Douglas and District F.C.

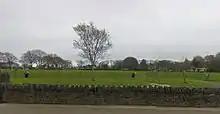
Noble's Park pitch

Douglas and District play their home games at Noble's Park in Douglas, using changing rooms 1 (home) and 2 (away), to the far left of the pavilion. Parking spaces are available at the rear of the pavilion and Grandstand, and are accessible from St. Ninian's Road.